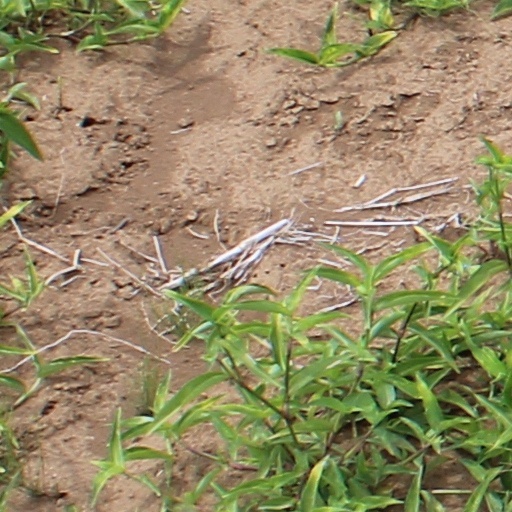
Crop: wheat